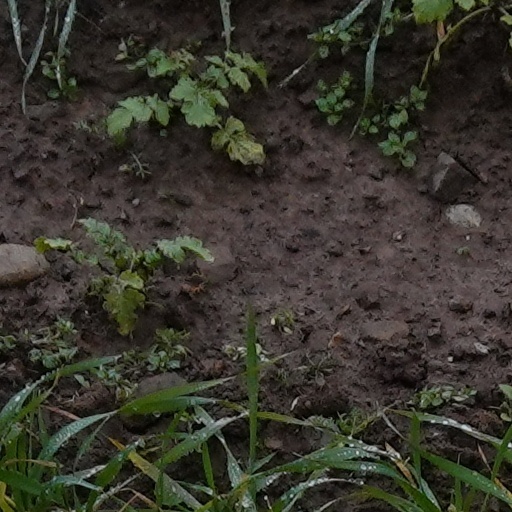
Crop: wheat